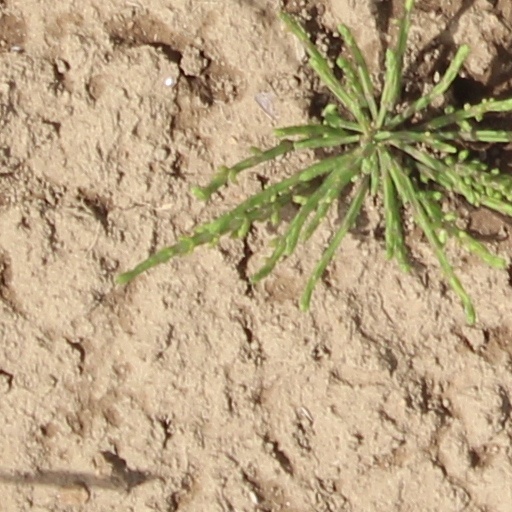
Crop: wheat